Feminism in Sweden

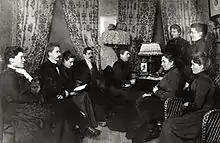
1902 meeting of the Committee for Women's Agitation, the precursor of the Women's Trade Union. The meeting was held at the Anna Sterky residence. Kata Dahlström is seen of the left.

Women also started to organize politically via the Swedish work- and union movement, where they were early inducted in to the movement and came to play an important role.